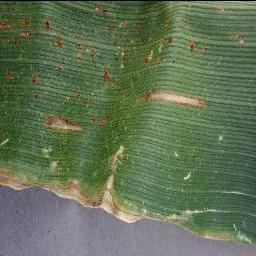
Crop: corn
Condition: (maize)_cercospora_spot_gray_spot